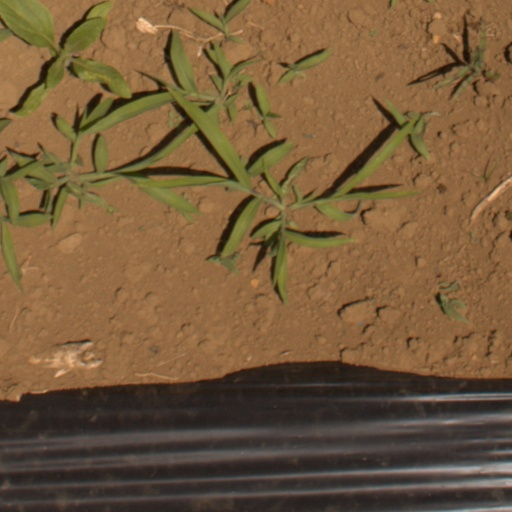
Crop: Jerusalem artichoke